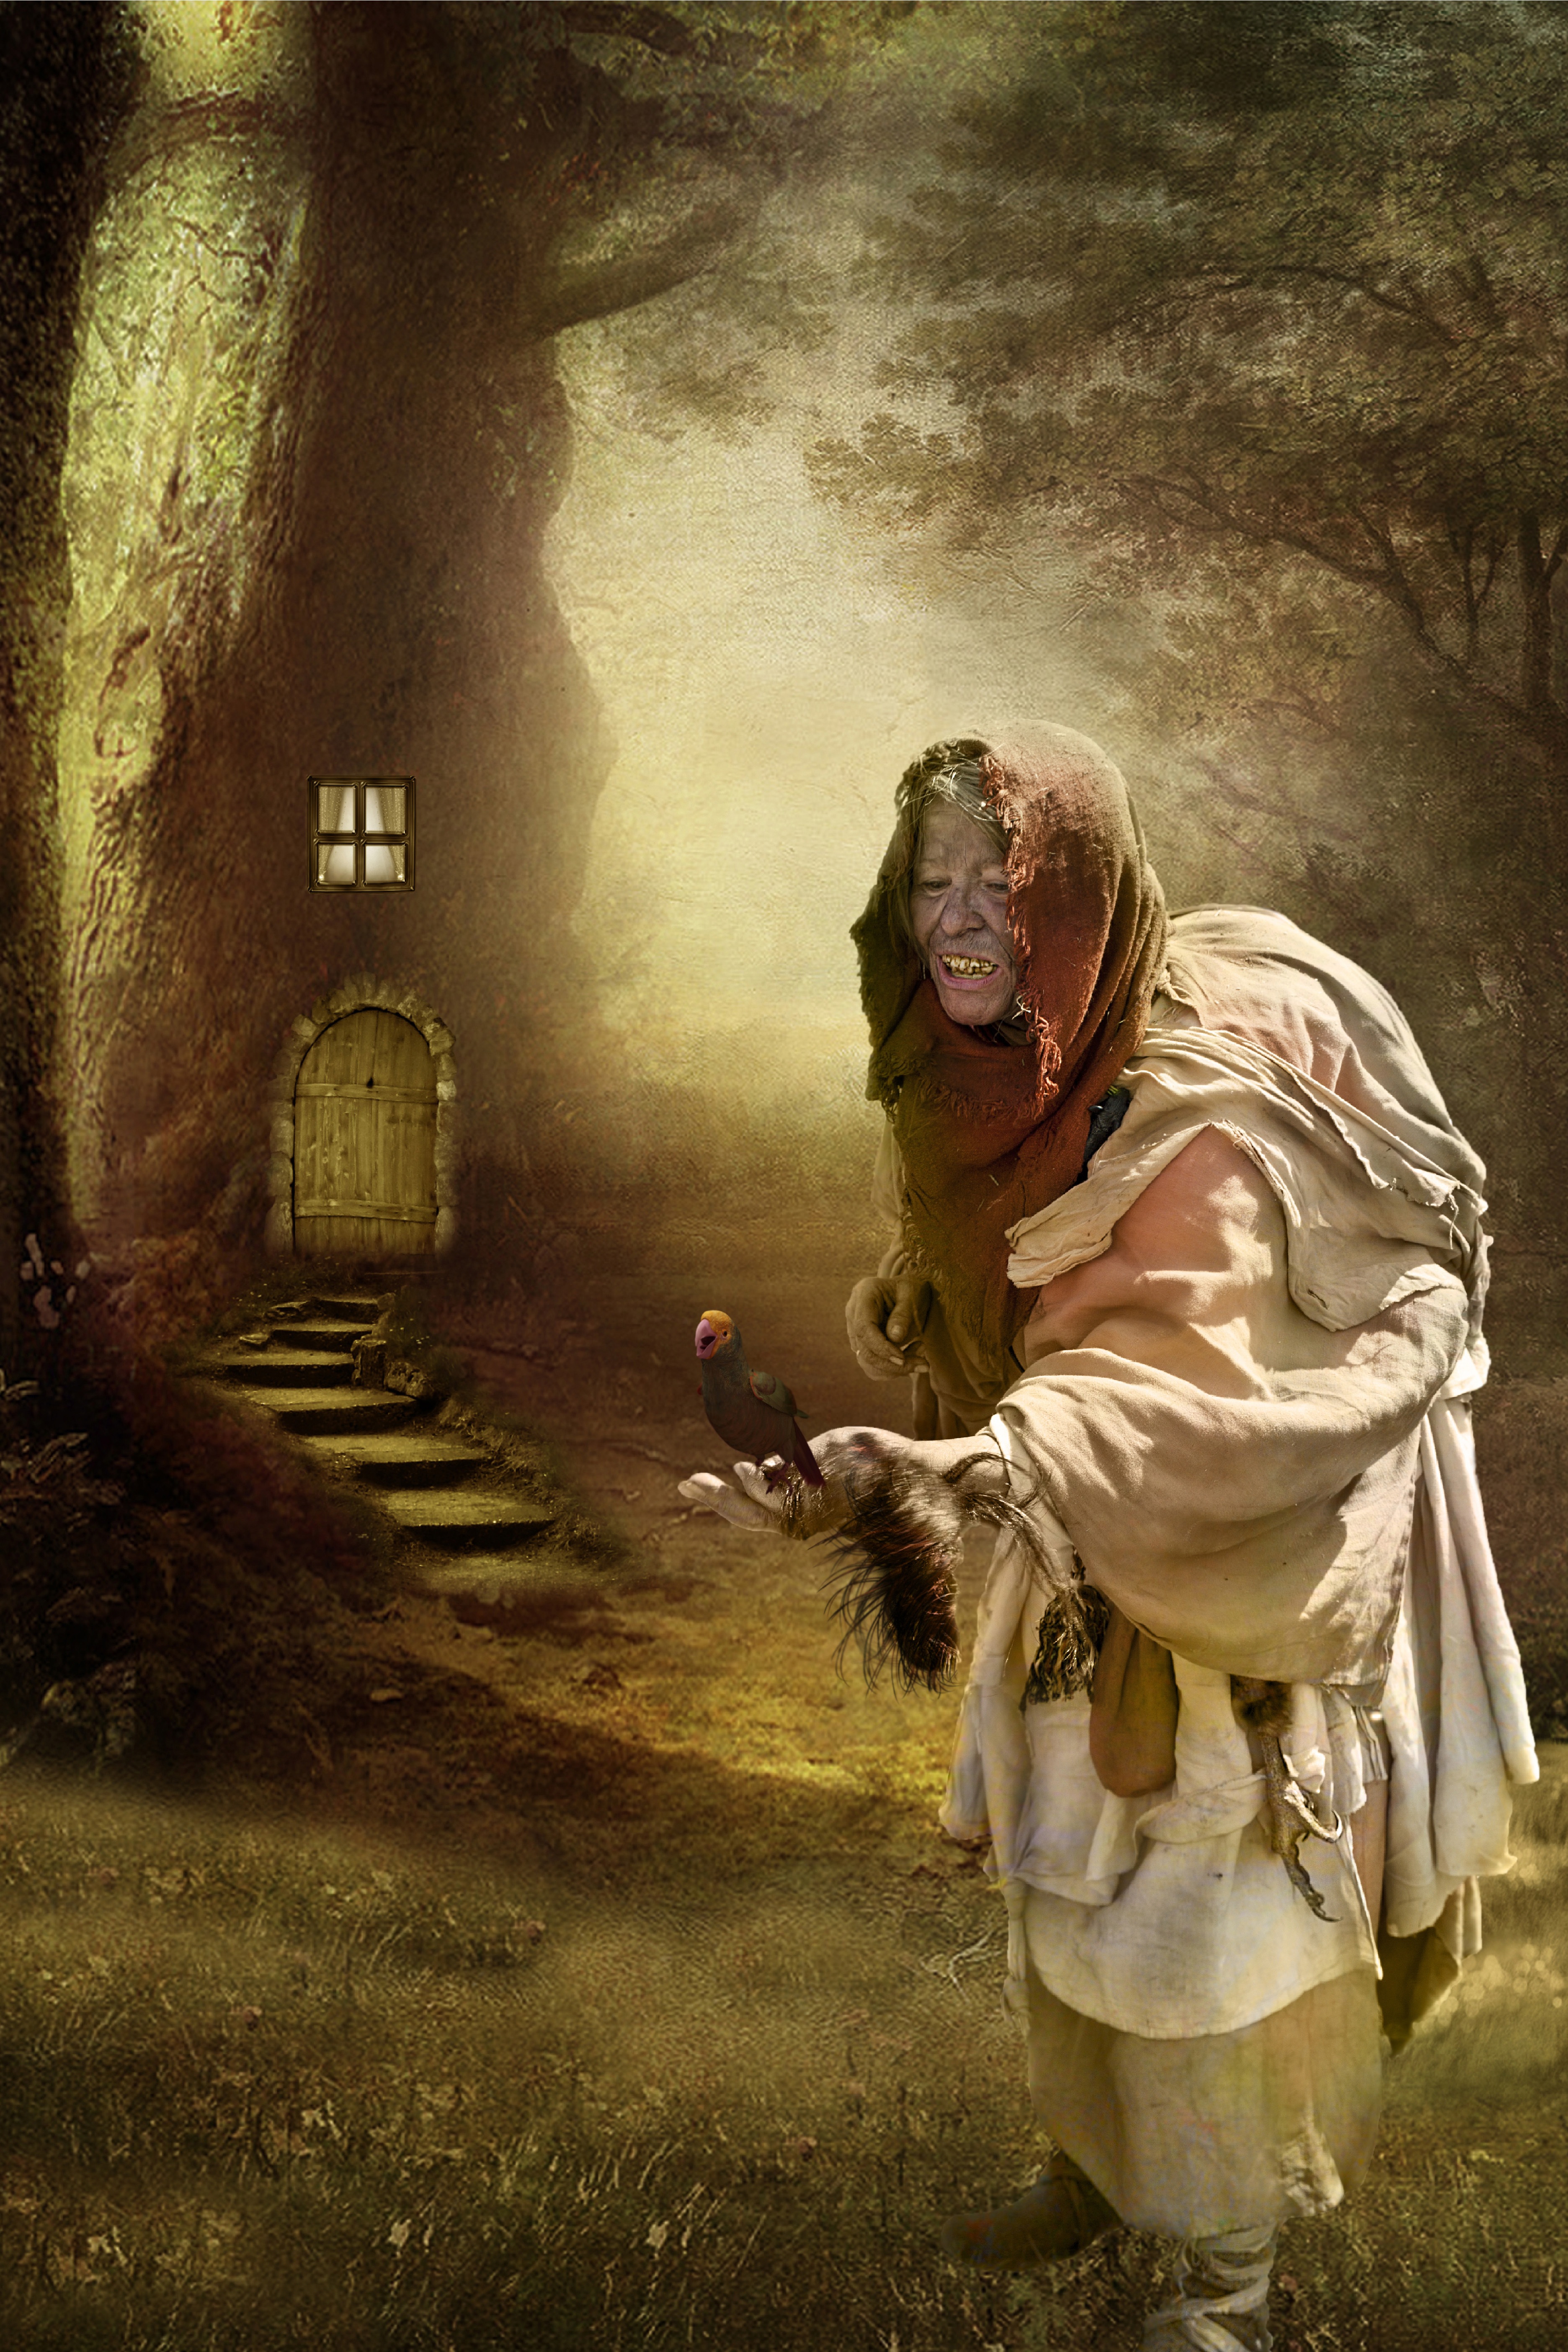
person, old, darkness, sad, screenshot, mythology